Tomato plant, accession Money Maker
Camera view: vertical (180 deg); turntable rotation: 270 degrees
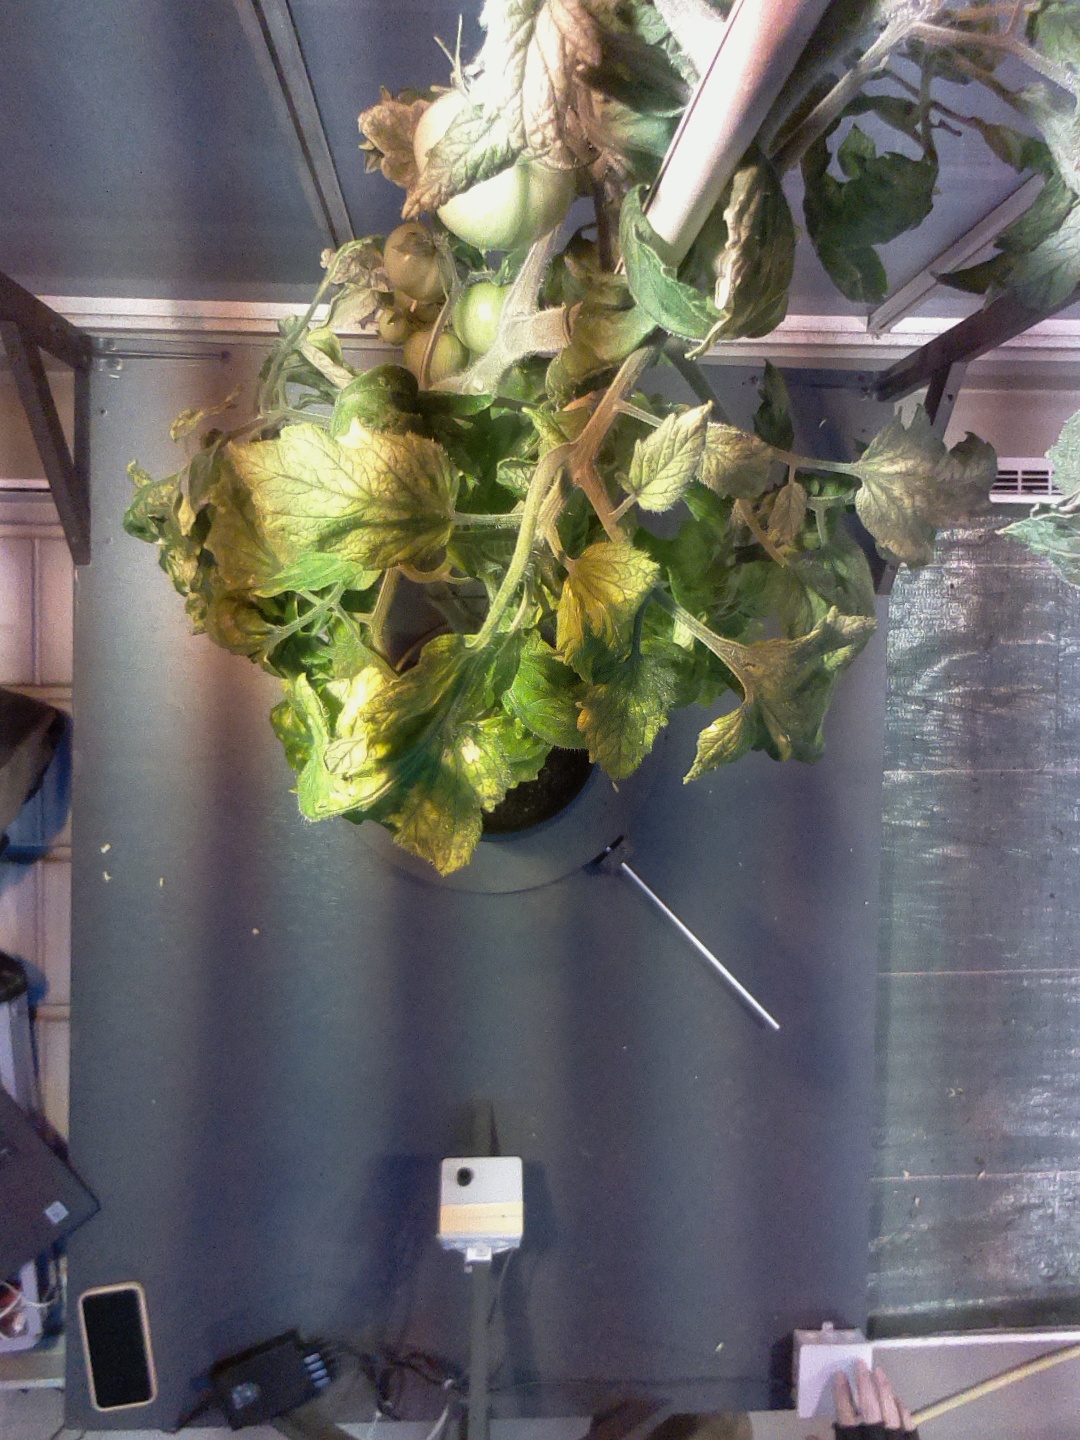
BBCH growth stage 75: 50%-60% of final fruit size